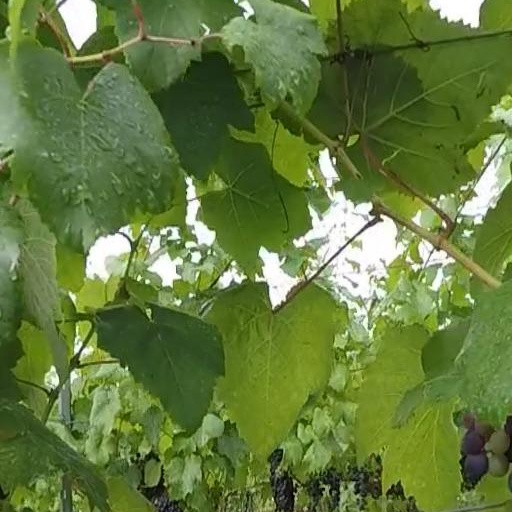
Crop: grape